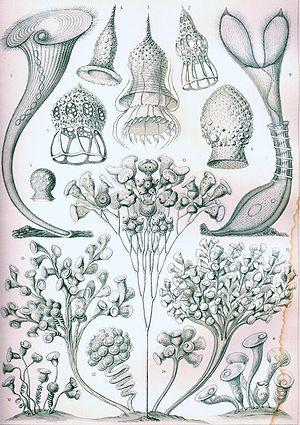
Les Oligohyménophores constituent une classe importante de ciliés.
Les Ciliés sont des protozoaires unicellulaires caractérisés par la présence de cils vibratiles à leur surface à au moins un instant de leur cycle. Ils constituent un des embranchements de la division des Alveolata.
Formes artistiques de la Nature est un livre de lithographies illustratives de sciences naturelles publié par le biologiste allemand Ernst Haeckel.